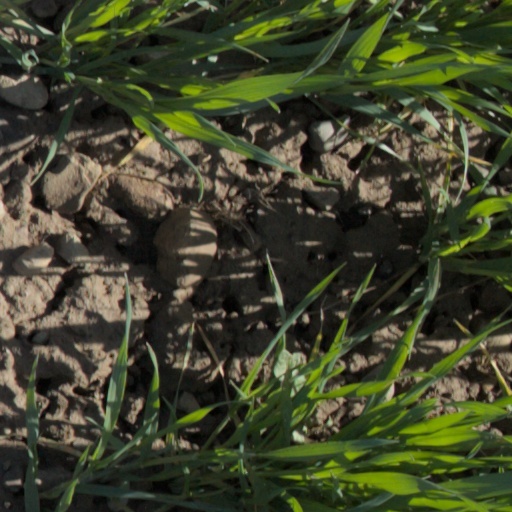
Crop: wheat